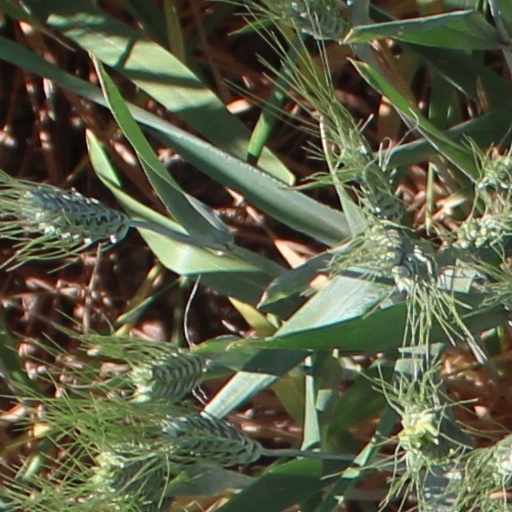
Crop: wheat